Jean-Marc Furlan

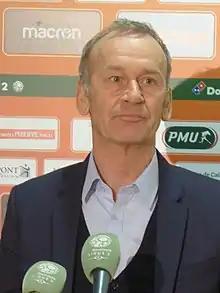
Furlan as Brest manager in 2018

Jean-Marc Furlan (born 20 November 1957) is a French football manager and former player who played as a defender.